Painting in Rio Grande do Sul

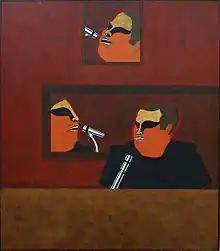
Britto Velho: "Painting No. 2", 1977, acrylic on canvas, MARGS collection

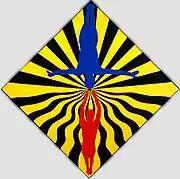
Milton Kurtz: "Quasi contacto", 1989, acrylic on canvas, MARGS collection.

In 1908, the prestige of the plastic arts among official and cultural elite circles led to the foundation of the Free Institute of Fine Arts, later the Institute of Fine Arts (IBA), predecessor of the current Institute of Arts at UFRGS, which concentrated the production of erudite art in Porto Alegre and was the most significant institutional reference in Rio Grande do Sul until the mid-1950s regarding the study, teaching and production of painting. For a long time, the place remained the stronghold of academicism due to the connection with the government and the conservative elite. Researcher Círio Simon, who compiled the history of the institution, stated that "it was created by art amateurs as the culmination of the civilizing project formed by the free higher education schools that were the origin of the first university in the region", but soon professionals joined in and "assumed their role as agents, beginning to express the autonomy of art, taking advantage of their institutional place".